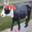
Label: cattle